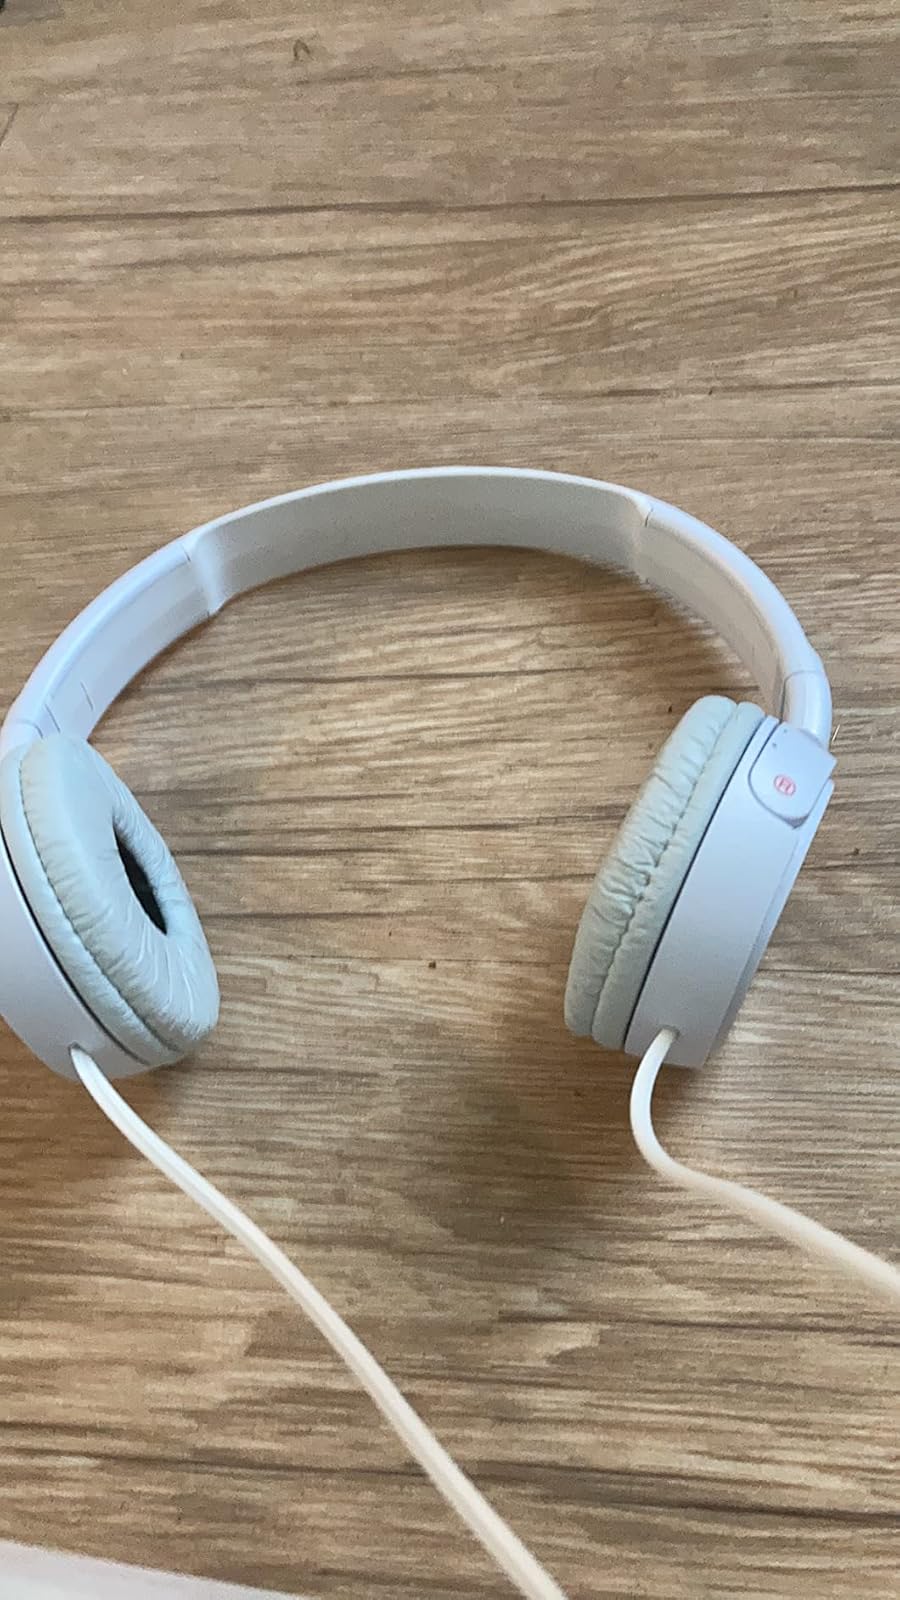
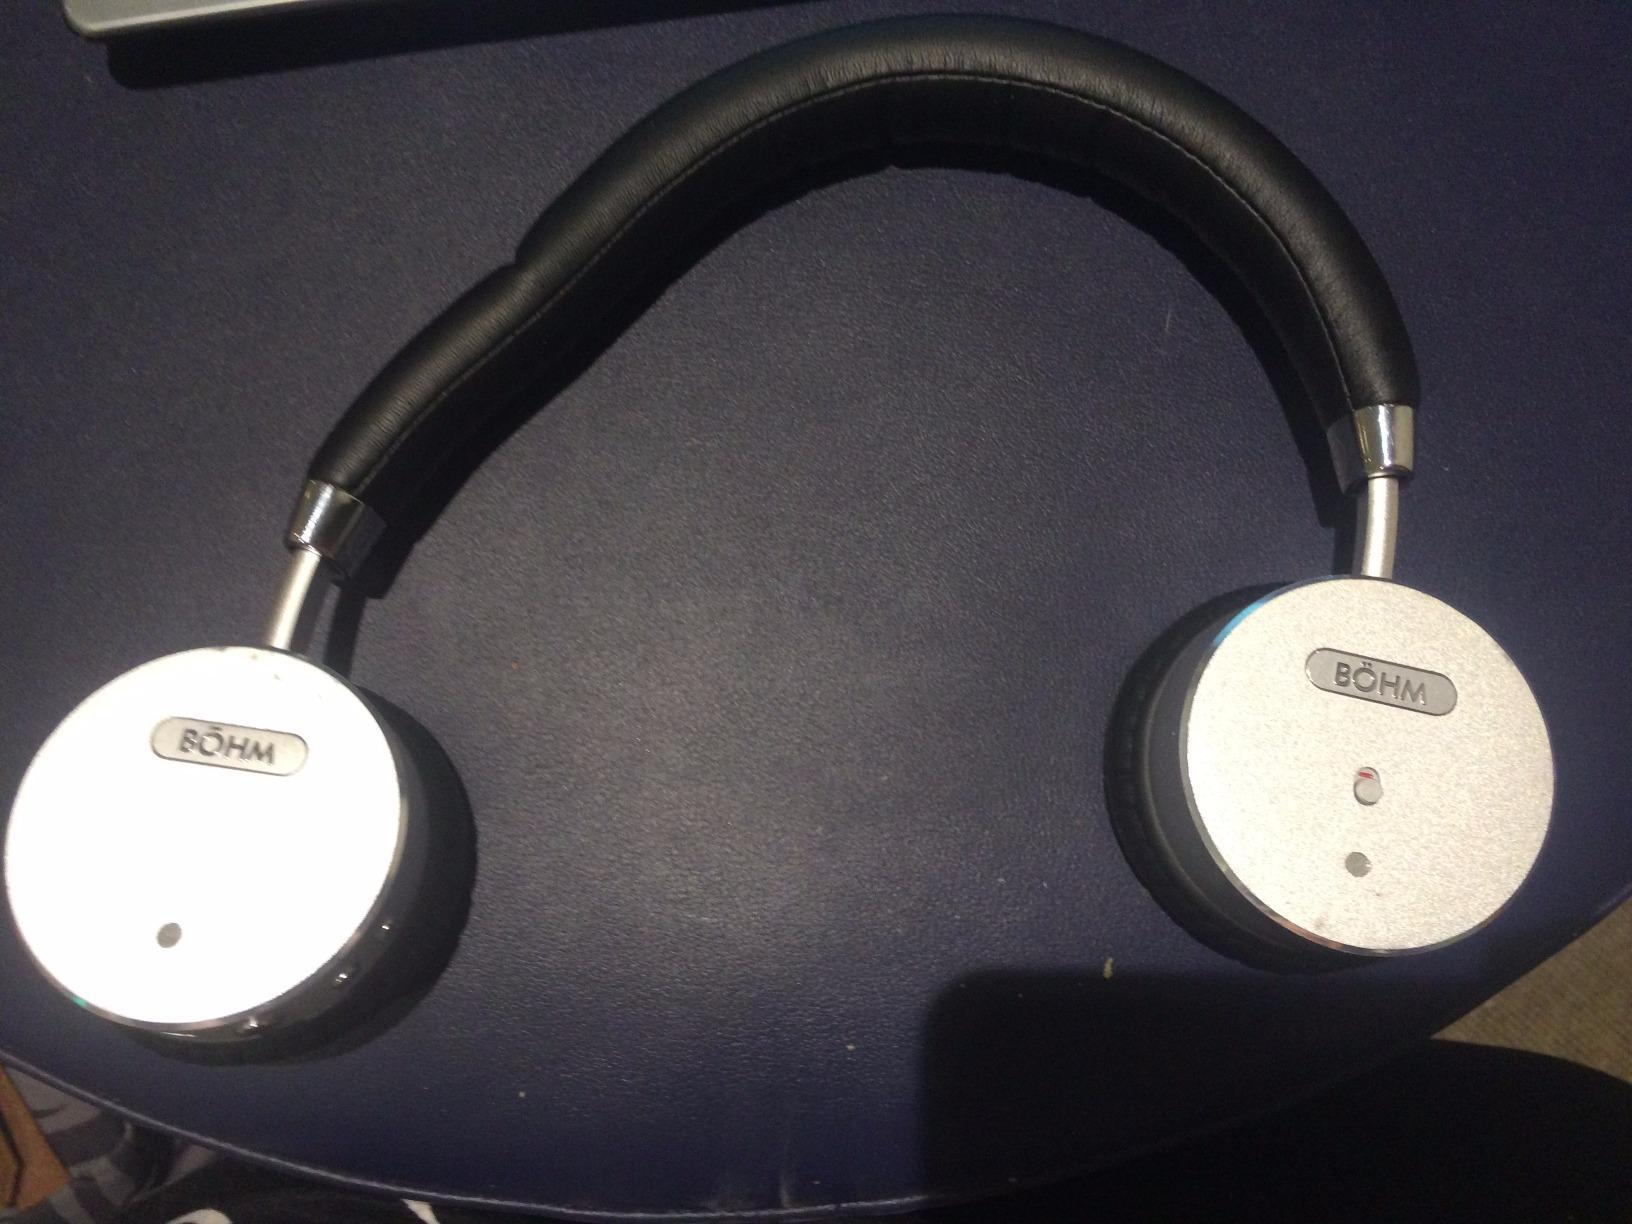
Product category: headphones
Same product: no